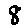
Label: 8